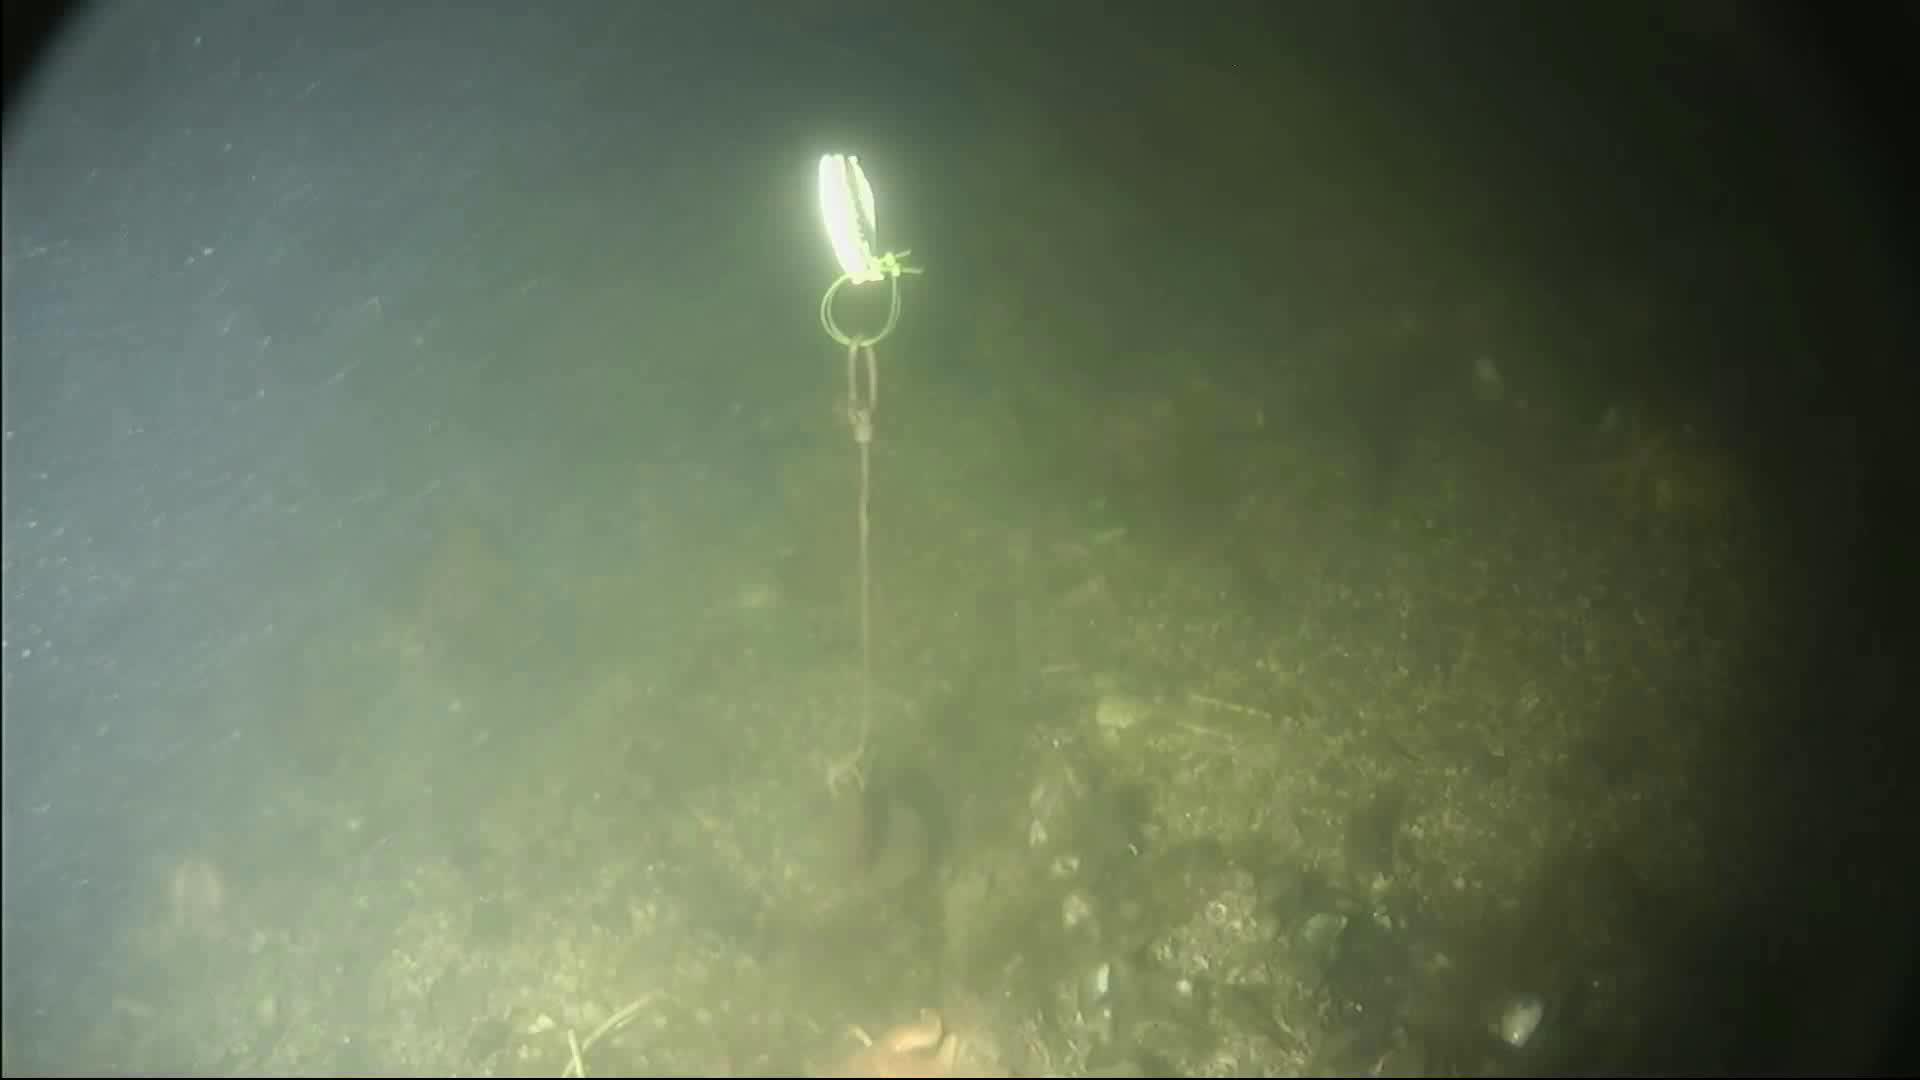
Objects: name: starfish